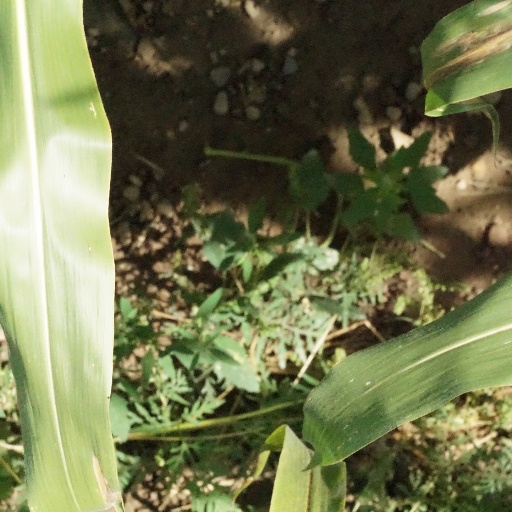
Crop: maize; corn